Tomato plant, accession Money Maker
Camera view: tilt-top (135 deg); turntable rotation: 150 degrees
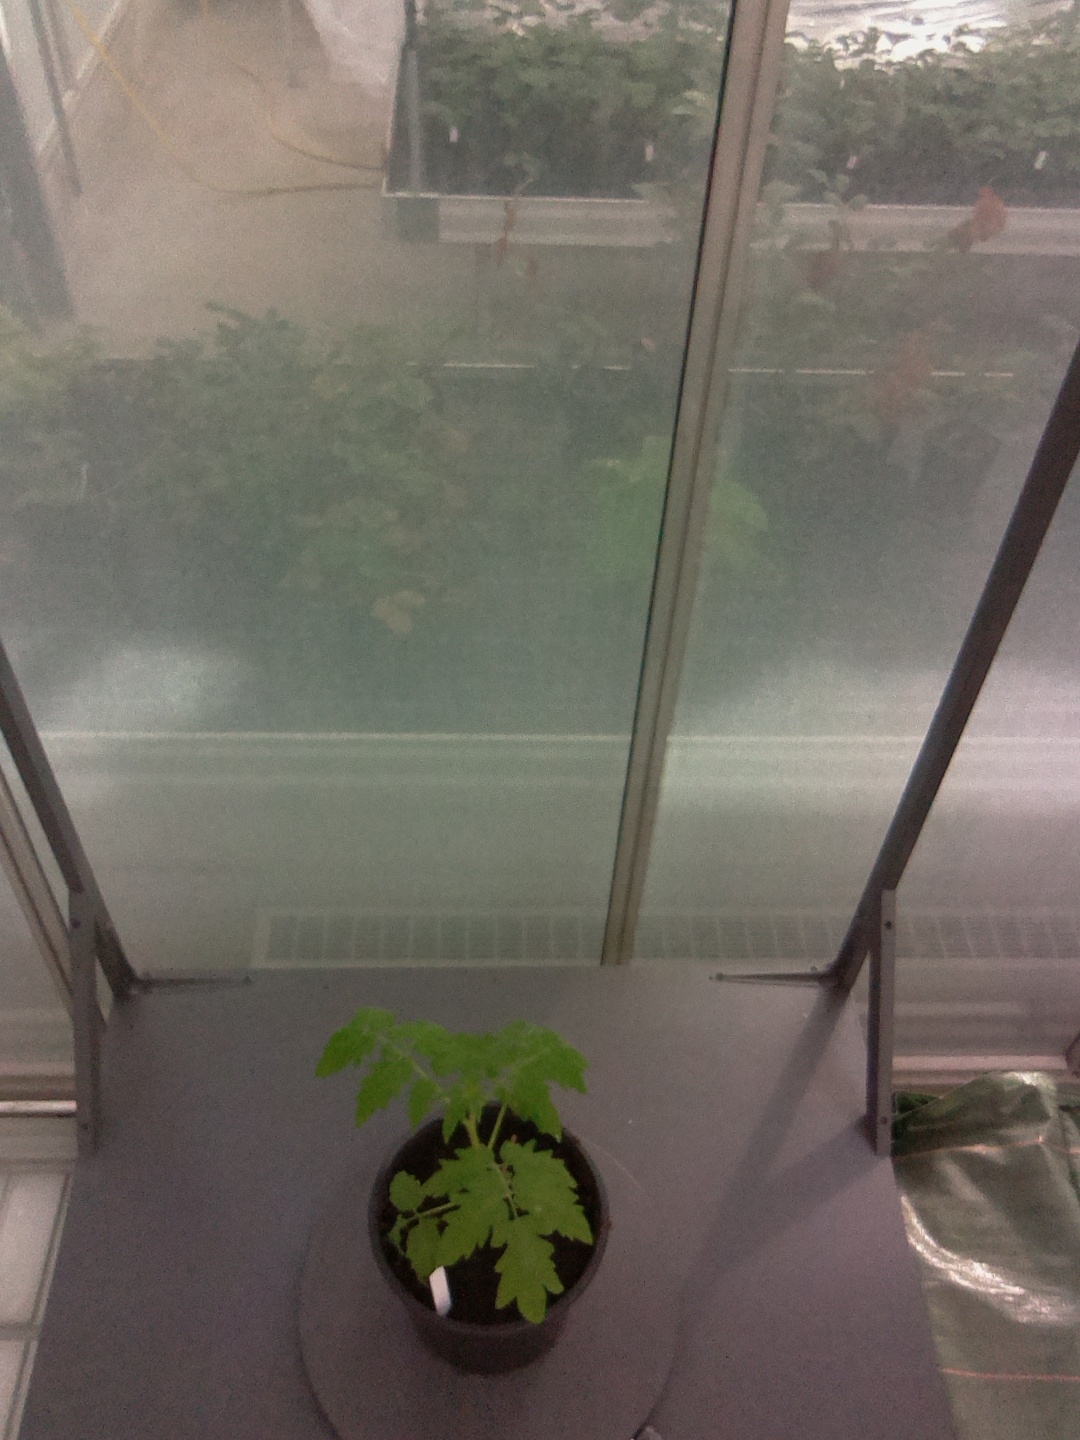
BBCH growth stage 13: 6 of true leaves visible